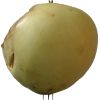
Label: Apple hit 1